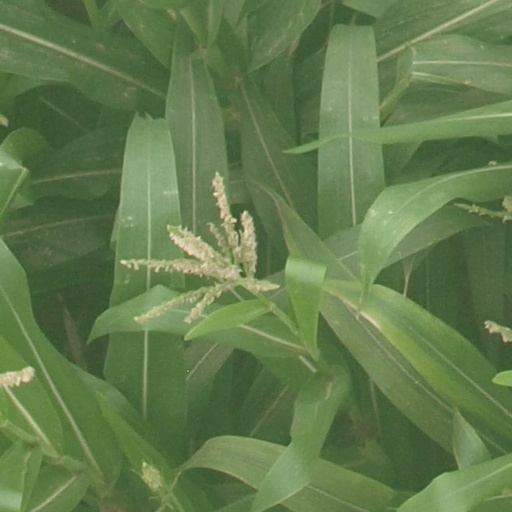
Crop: maize; corn